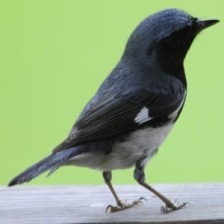
Species: BLACK THROATED WARBLER
Scientific name: SETOPHAGA CAERULESCENS